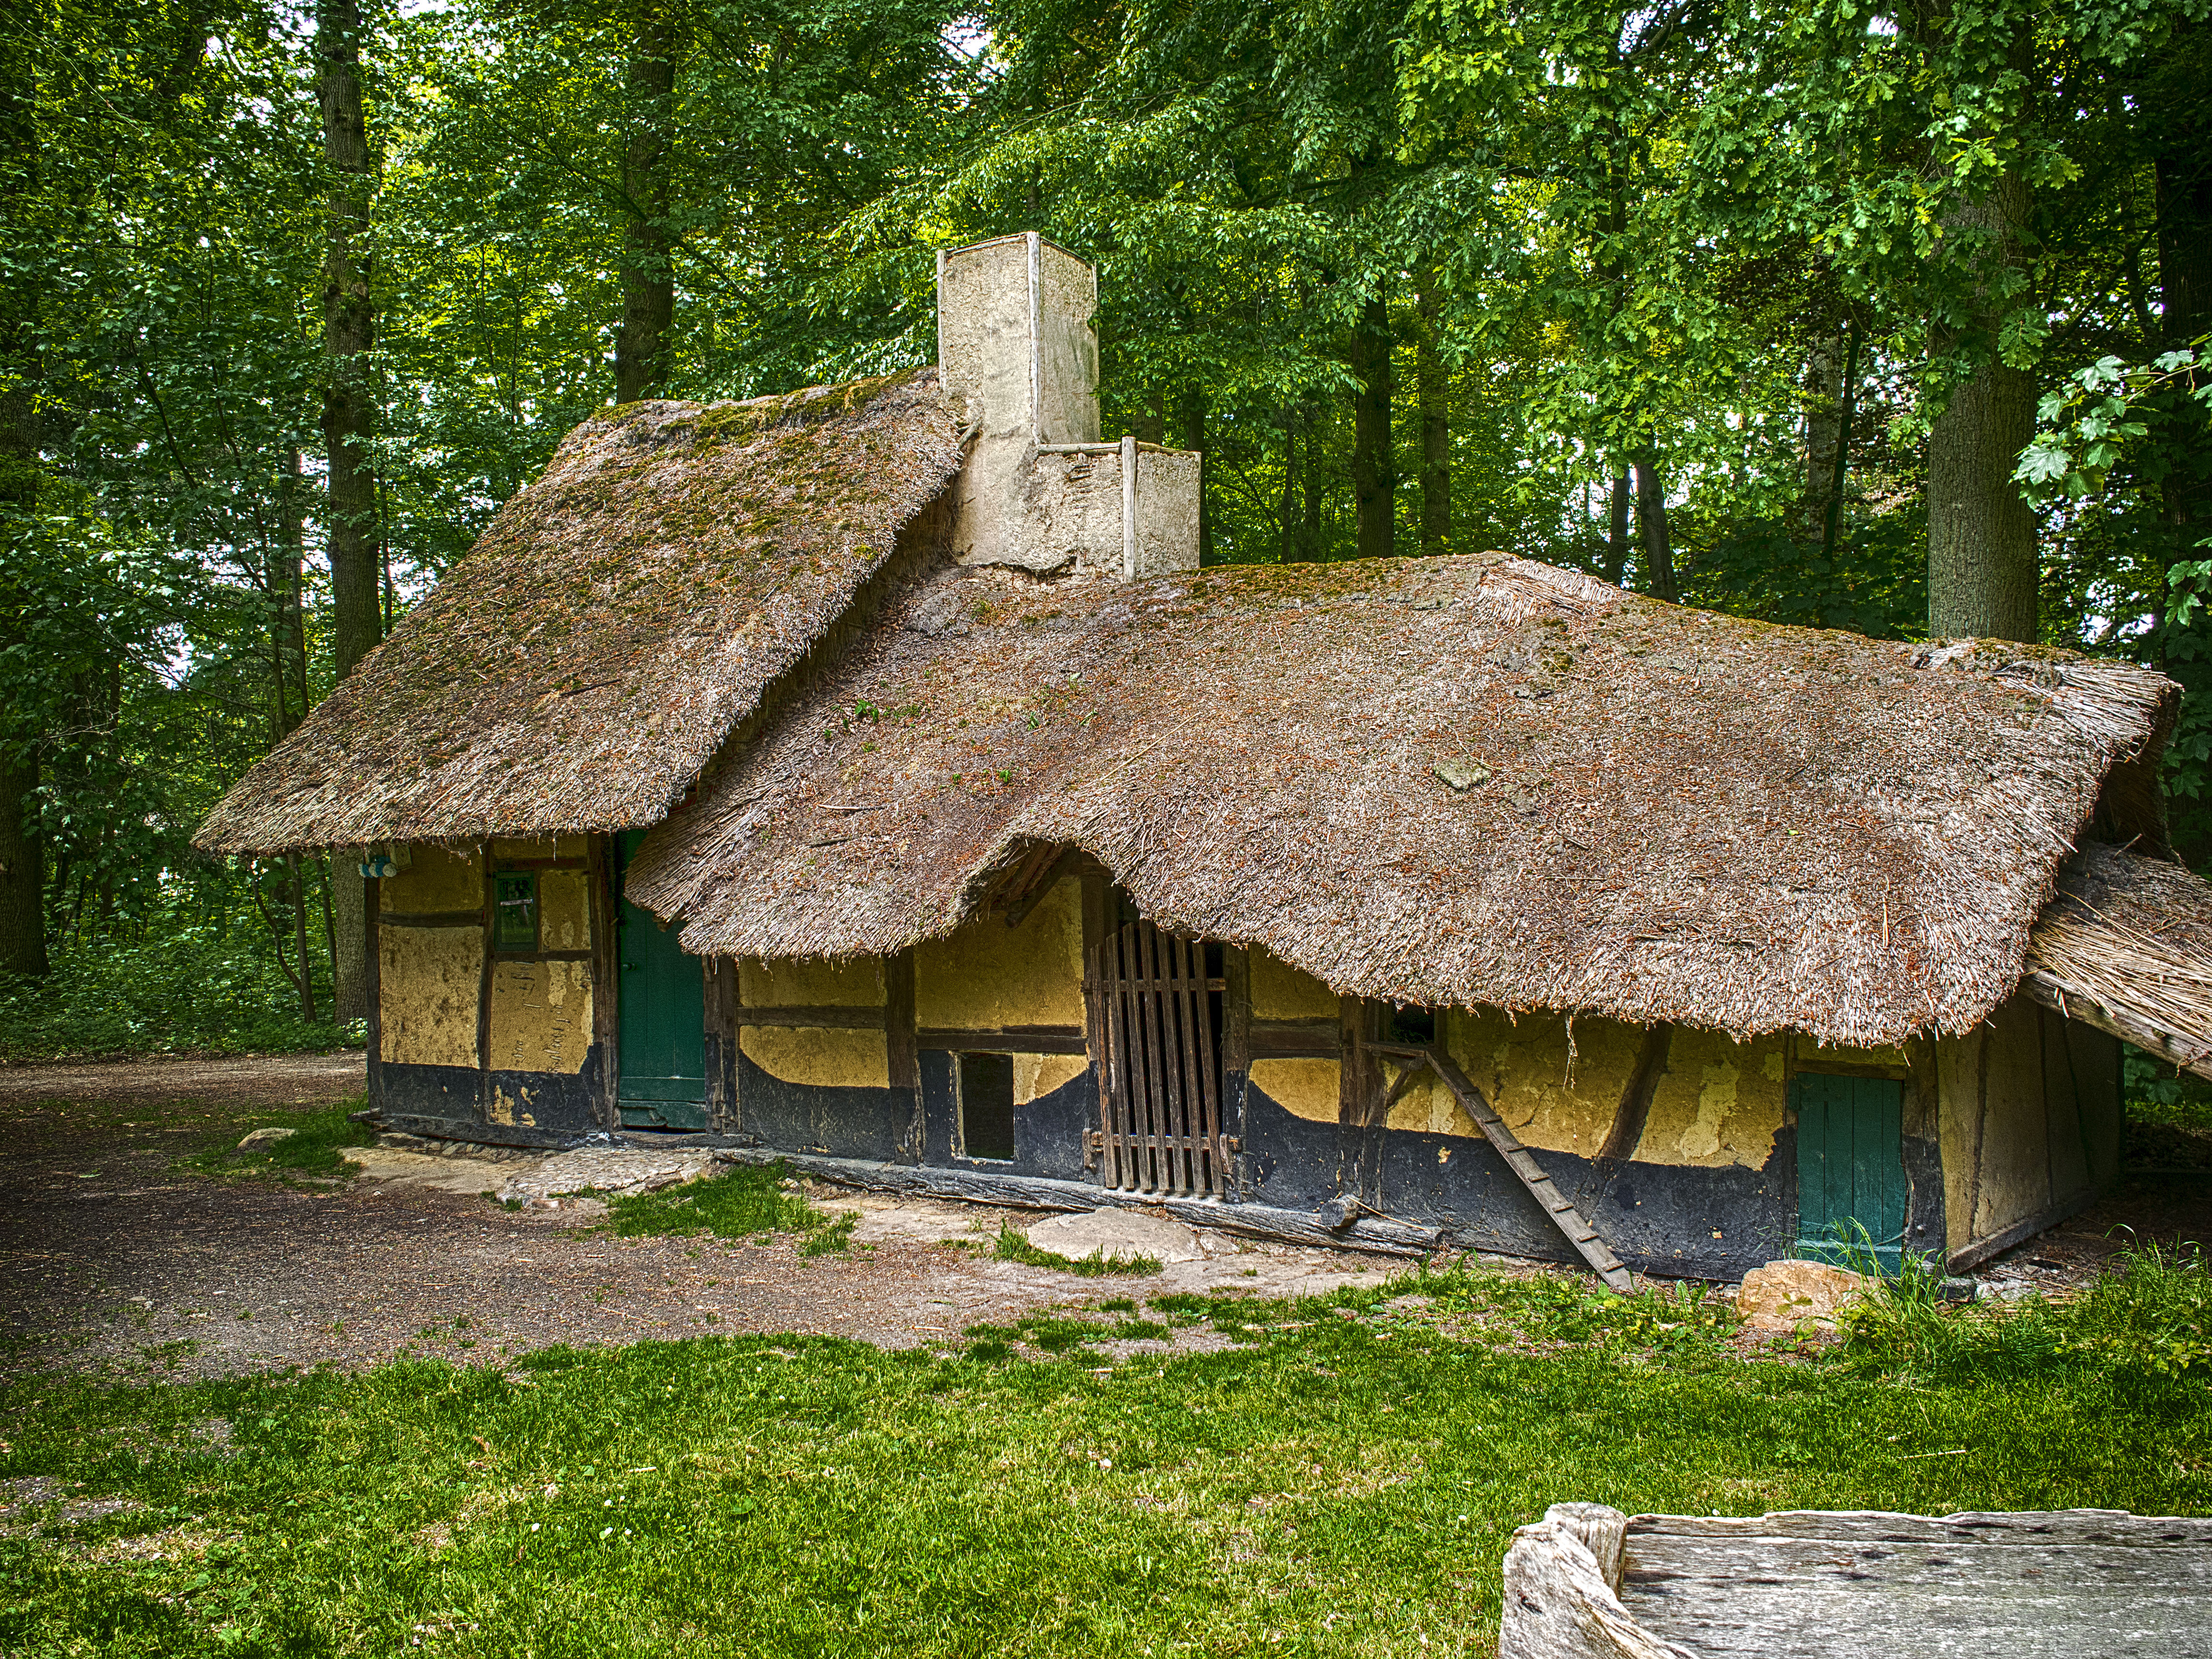
wood, house, building, home, smoke, hut, village, green, cottage, belgium, cool image, belgique, farmhouse, em5, olympus, omd, hermitage, log cabin, i, belgie, bokrijk, cellar, koersel, hermit, tatchedroof, thatching, rural area